Raundal

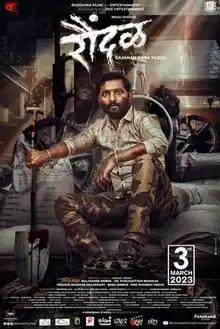
Theatrical release poster

Raundal is a 2023 Indian Marathi-language action drama film directed by Gajanan Nana Padol and produced by Bhoomika Films and Entertainment in association with Rise Entertainment. The music is composed by Harsshit Abhiraj, while background score is by Rohit Nagbhide. The two songs of film "Mann Baharal" and "Dhagan Abhal" become popular. The film was theatrically released on 3 March 2023.